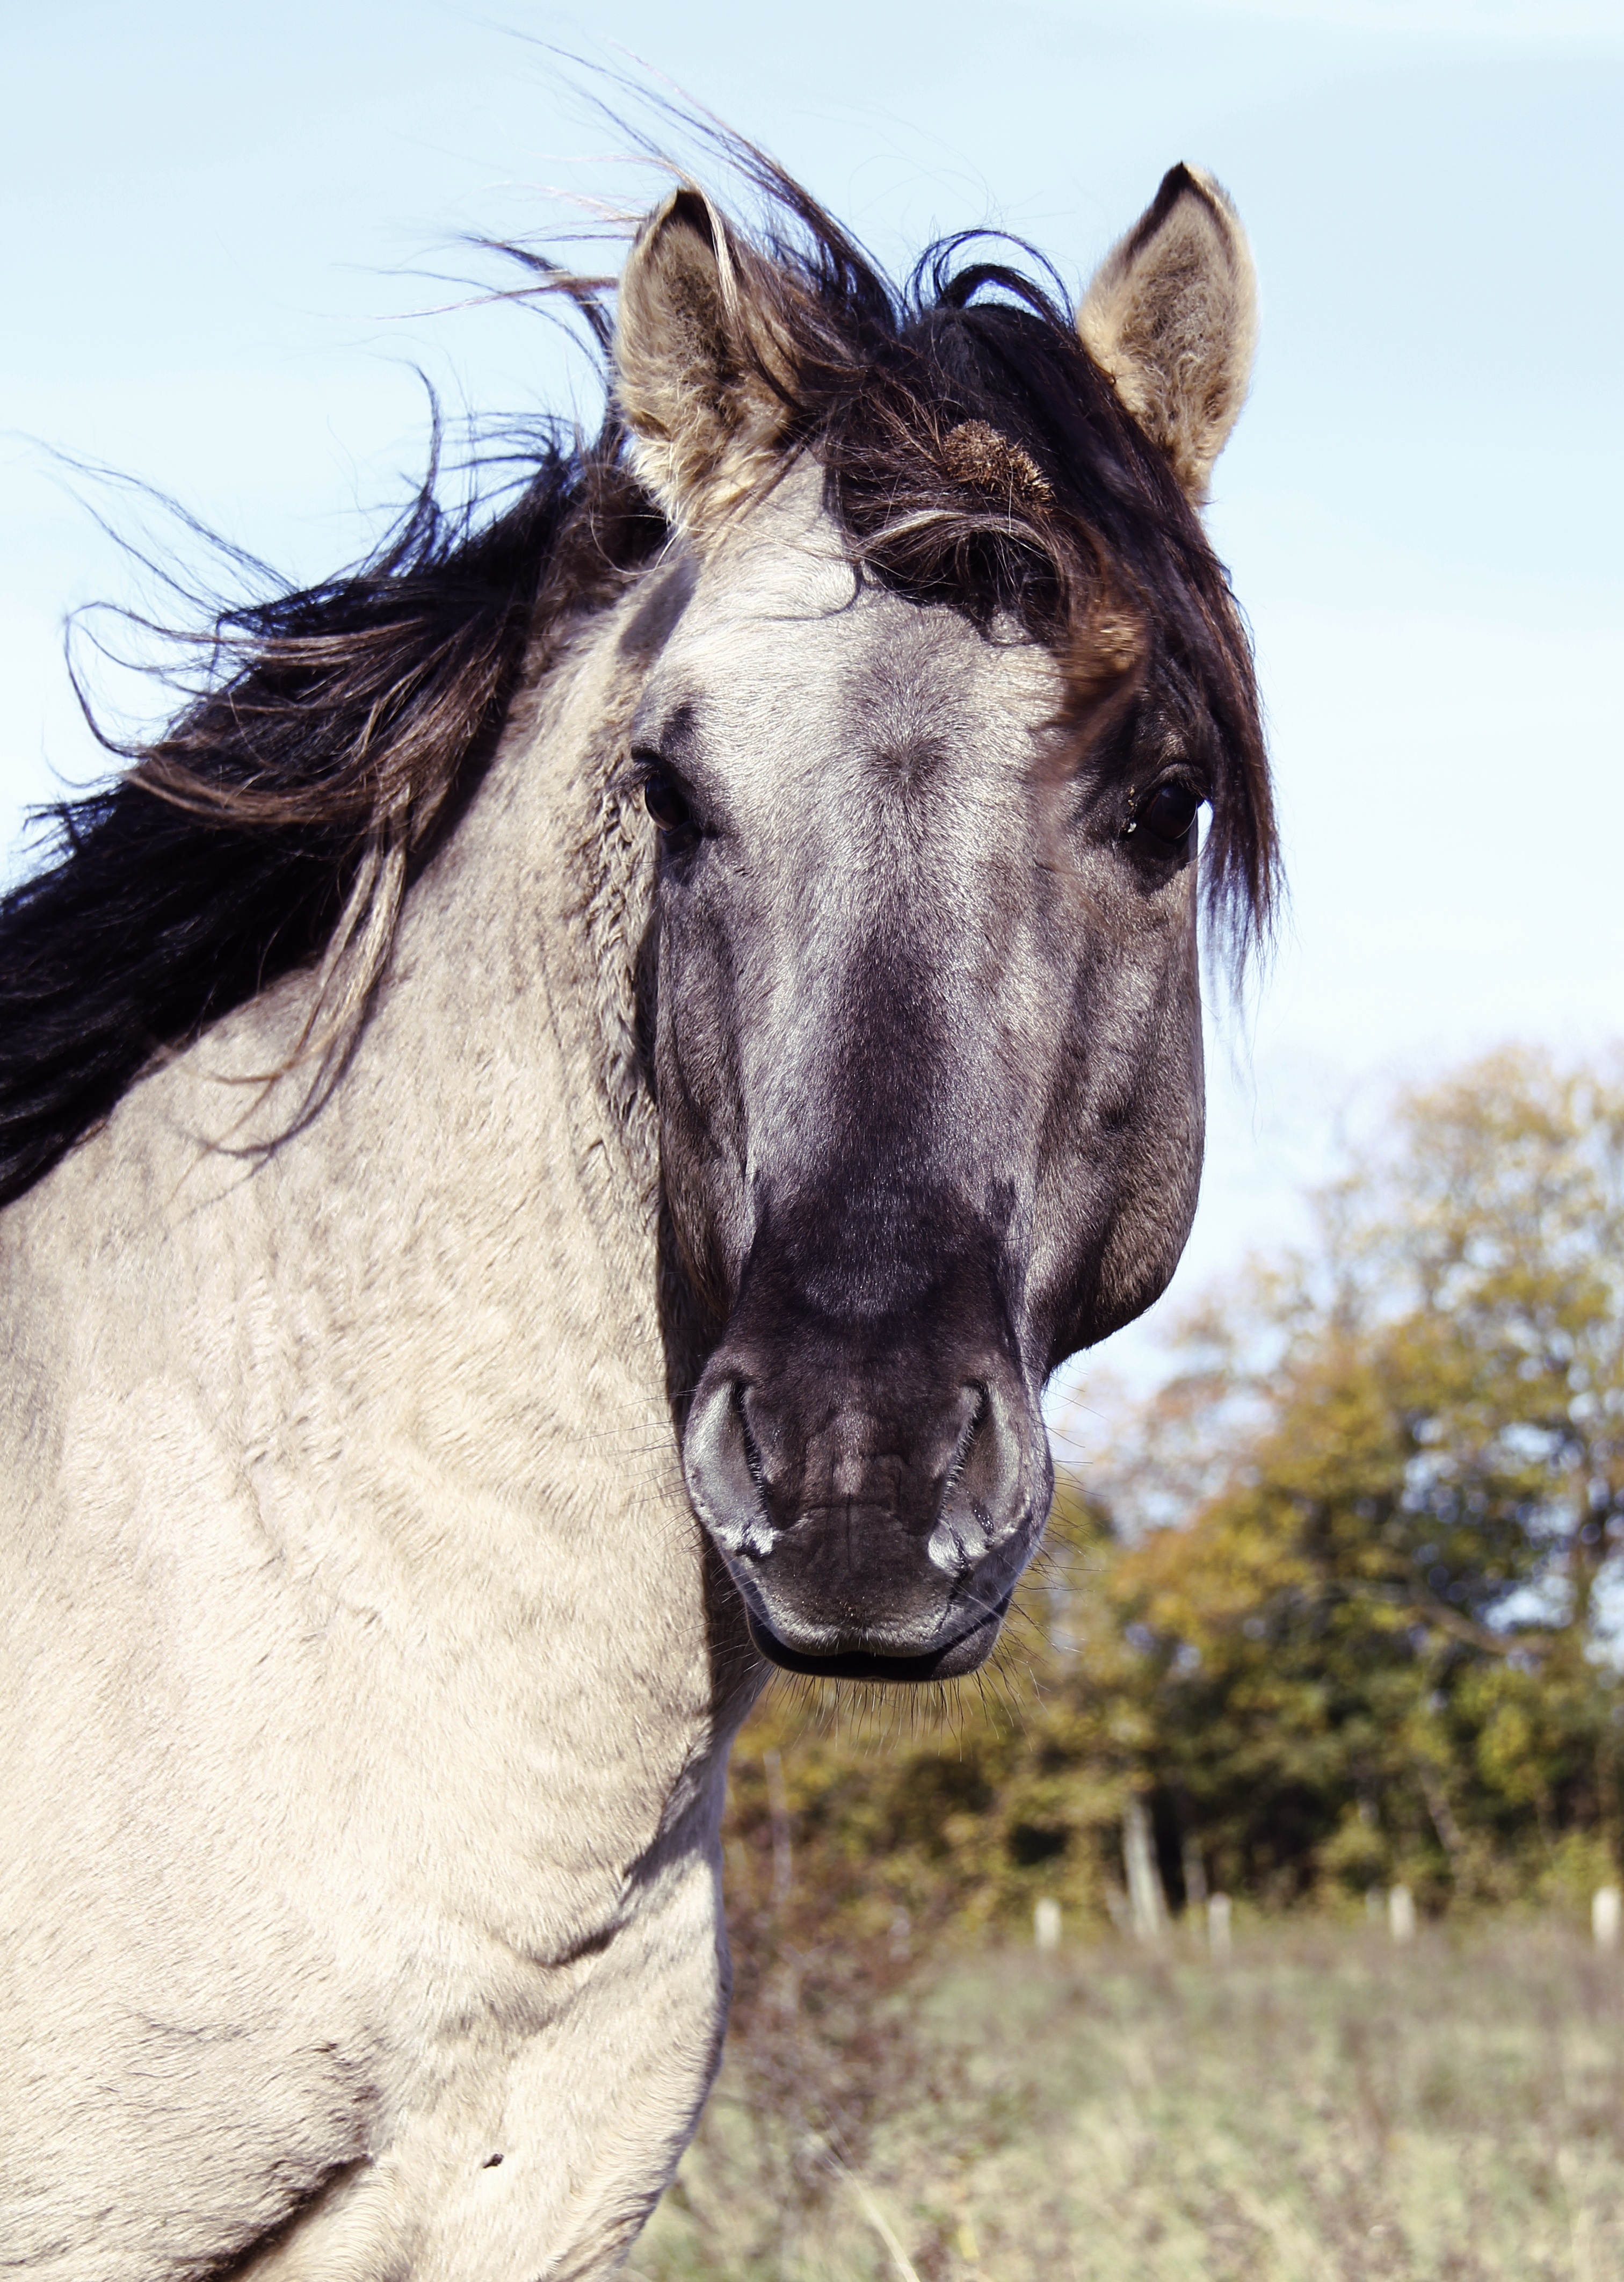
horse, mammal, stallion, mane, fauna, wild horse, vertebrate, mare, foal, horse head, colt, pack animal, konik, horse like mammal, mustang horse